Iuka Ravine Historic District

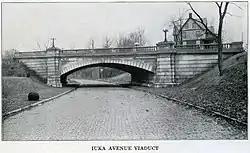
The Indianola Avenue Bridge, a contributing structure, 1916

The Iuka Ravine Historic District is a historic district in the University District of Columbus, Ohio. The site was listed on the Columbus Register of Historic Properties in 1985 and the National Register of Historic Places in 1986. The district has approximately 50 houses and apartment buildings, most located on the edge of the wooded Iuka Ravine. The houses are mostly craftsman and early 20th century revival styles, with noted Columbus architects Frank Packard and Charles Inscho represented. The district was the first development in the city to take advantage of its natural landscape, setting an example for other early 20th century developments around Columbus.